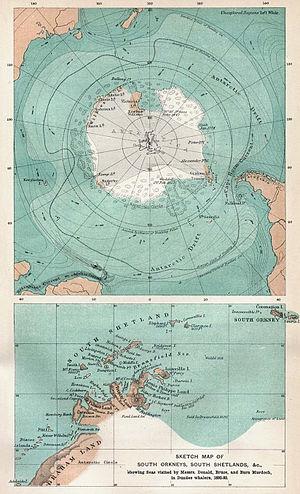
Le Nouveau-Groenland méridional, ou Groenland méridional, appelé New South Greenland en anglais, est une terre fantôme consignée en mars 1823 par le capitaine américain Benjamin Morrell lors d'un voyage d'exploration et de chasse aux phoques en mer de Weddell, dans l'océan Austral, à bord de la goélette Wasp. Également connue sous le nom de terre de Morrell, ou Morrell’s Land en langue anglaise, elle est mentionnée dans son récit intitulé A Narrative of Four Voyages, écrit neuf ans plus tard : l'auteur y fournit les coordonnées précises mais aussi une description sommaire de cette terre qu'il aurait longée sur plus de 480 km.